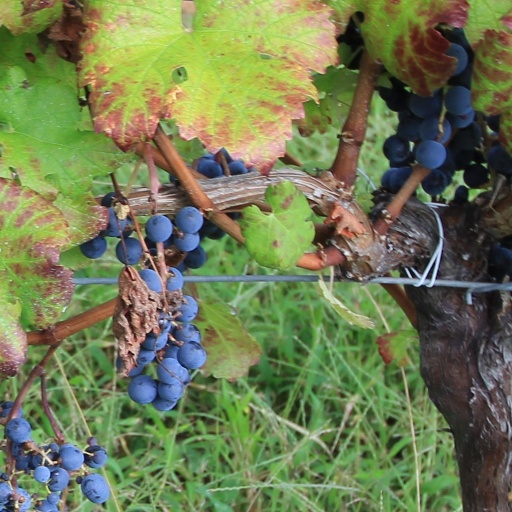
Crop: grape